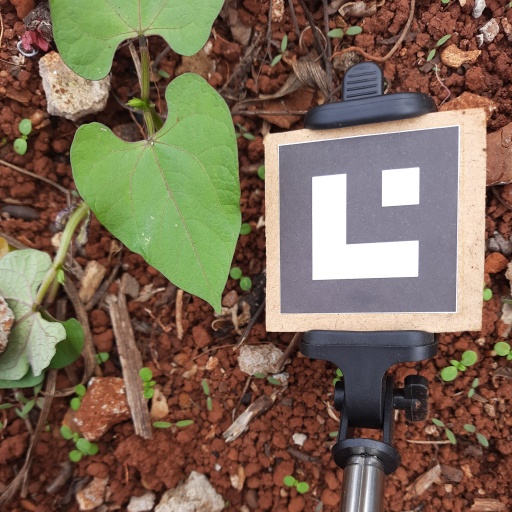
Observations: wavy surface, no eating holes, under cloudy sky